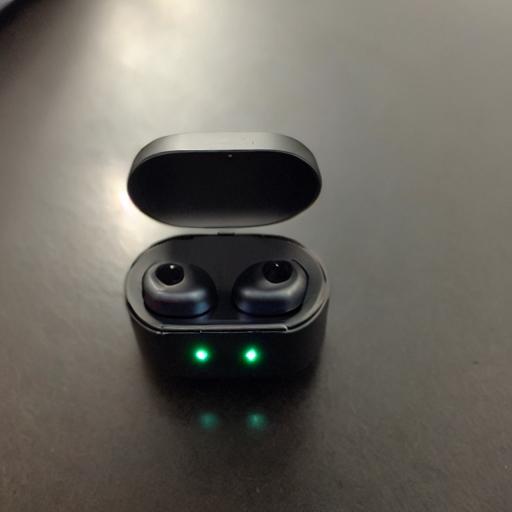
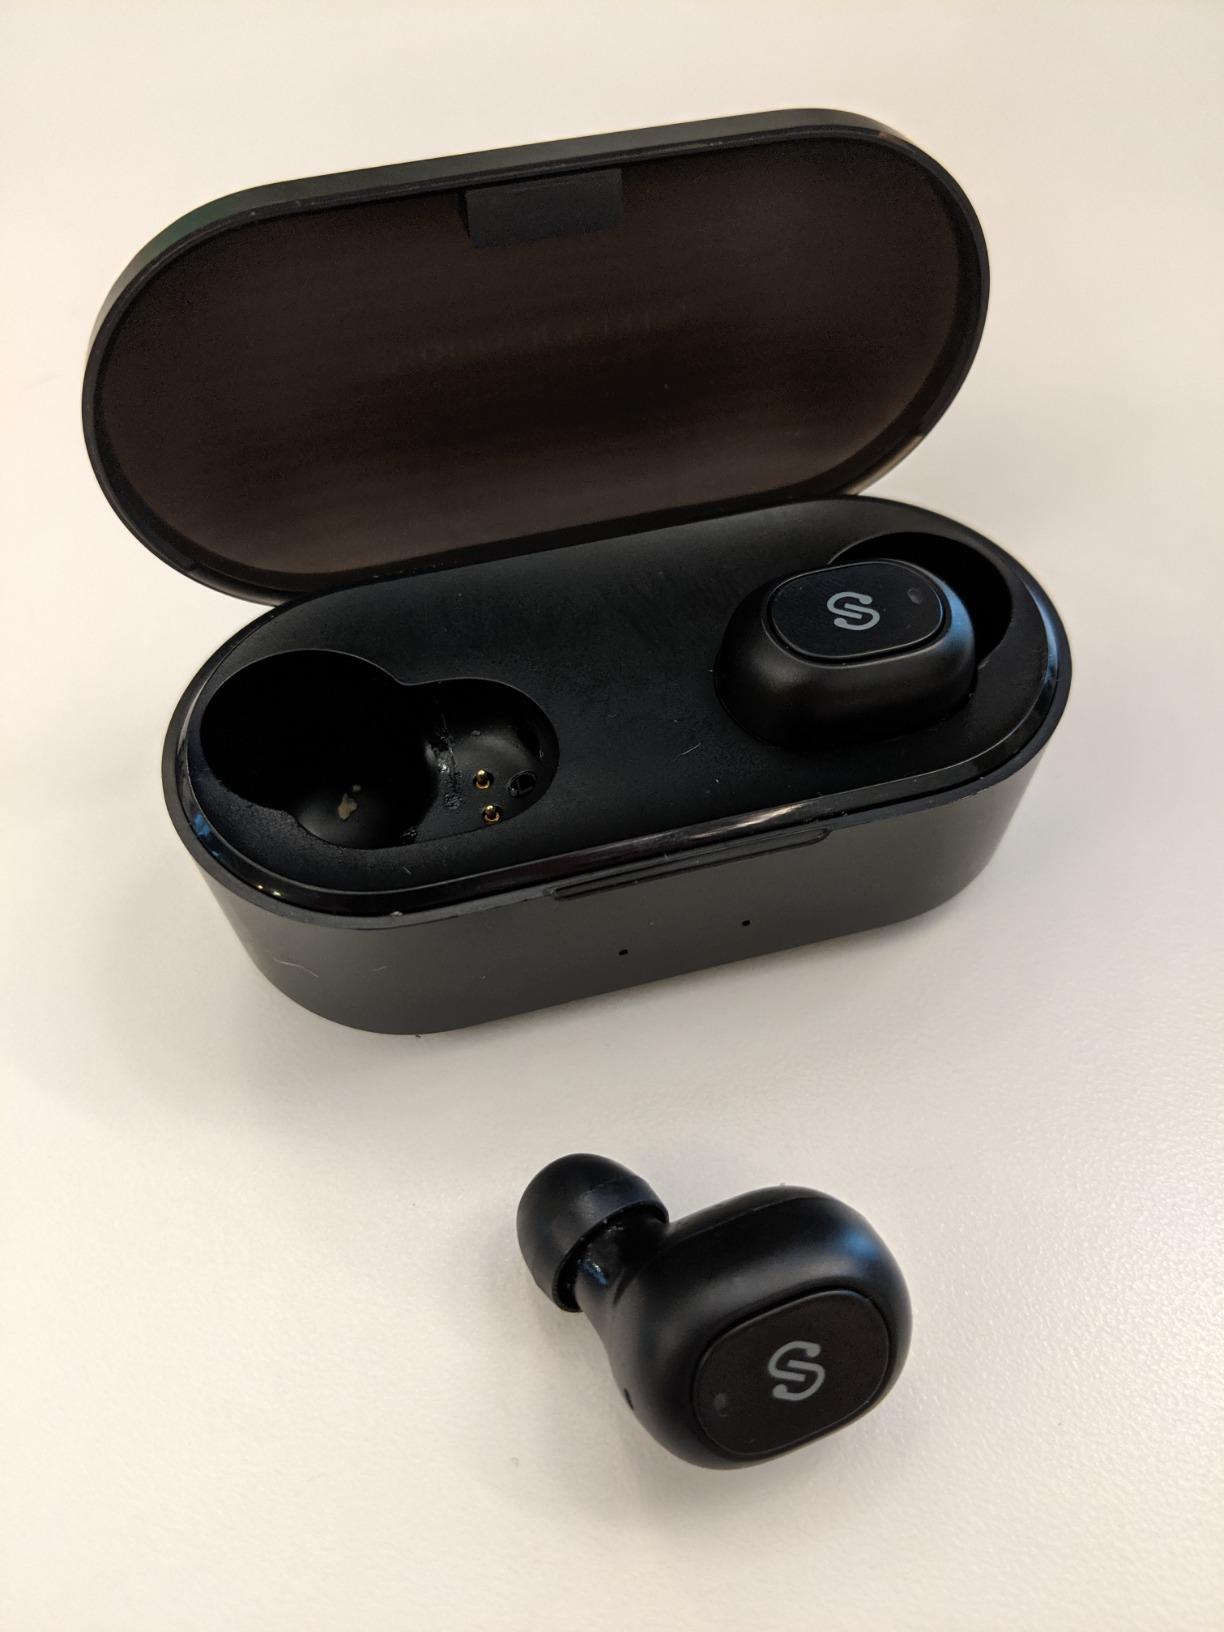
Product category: earbuds
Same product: no